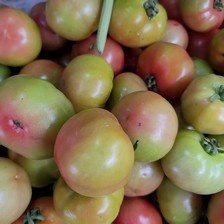
Label: tomato